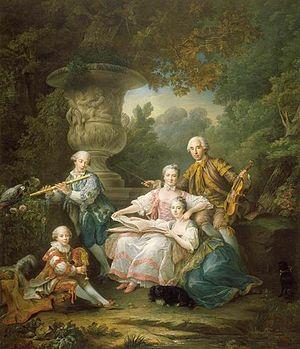
Louis II du Bouchet de Sourches (1711-1788), marquis de Sourches, comte de Montsoreau, grand prévôt de France
Louis II du Bouchet de Sourches, 3ᵉ marquis de Sourches, comte de Montsoreau, né en 1711 et mort en 1788, est un militaire et un grand officier de la monarchie française.
Le château de Montsoreau est un château français de style gothique et Renaissance situé dans le Val de Loire sur la commune de Montsoreau dans le sud-est du département de Maine-et-Loire en région Pays de la Loire.
L'expression anglo-saxonne conversation piece qualifie en histoire de l'art une peinture de genre, représentant un portrait de groupe, mais selon un dispositif informel, et ayant un caractère intimiste, et qui se développa surtout au XVIIIᵉ siècle en Angleterre. L'expression « tableau de conversation » peut se rencontrer.